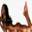
Label: woman